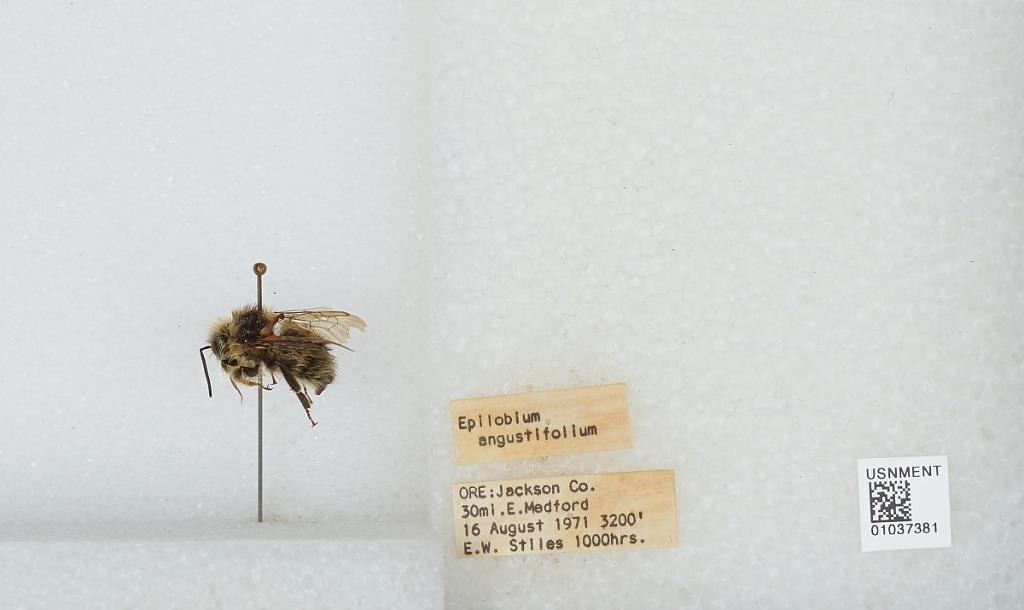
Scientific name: Bombus (Pyrobombus) mixtus Cresson
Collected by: E. Stiles
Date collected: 1971-8-16
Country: United States
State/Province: Oregon
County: Jackson
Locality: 30 miles East of Medford
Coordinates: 42.2569, -122.506